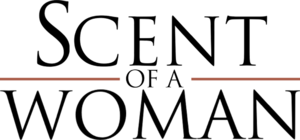
Le Temps d'un week-end est un film américain de Martin Brest sorti en 1992. Il s'agit d'un remake du film italien Parfum de femme réalisé par Dino Risi en 1974, avec Vittorio Gassman, d'après le roman de Giovanni Arpino, Parfum de femme.